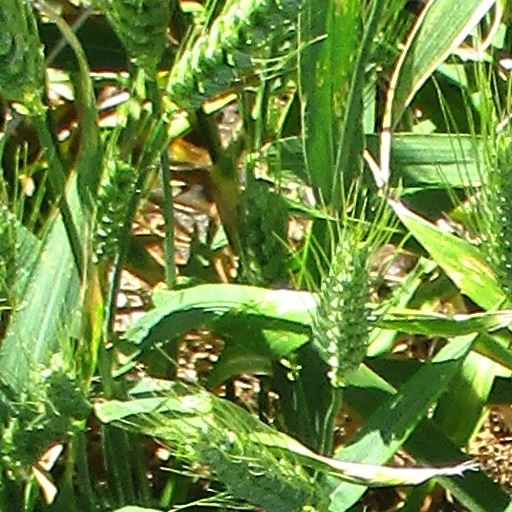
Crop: wheat